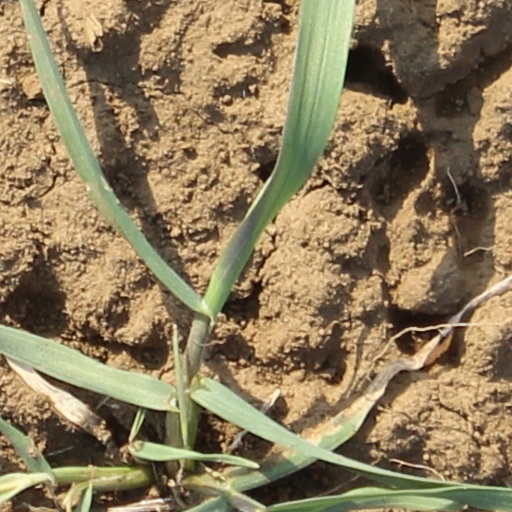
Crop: wheat